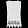
Label: Shirt